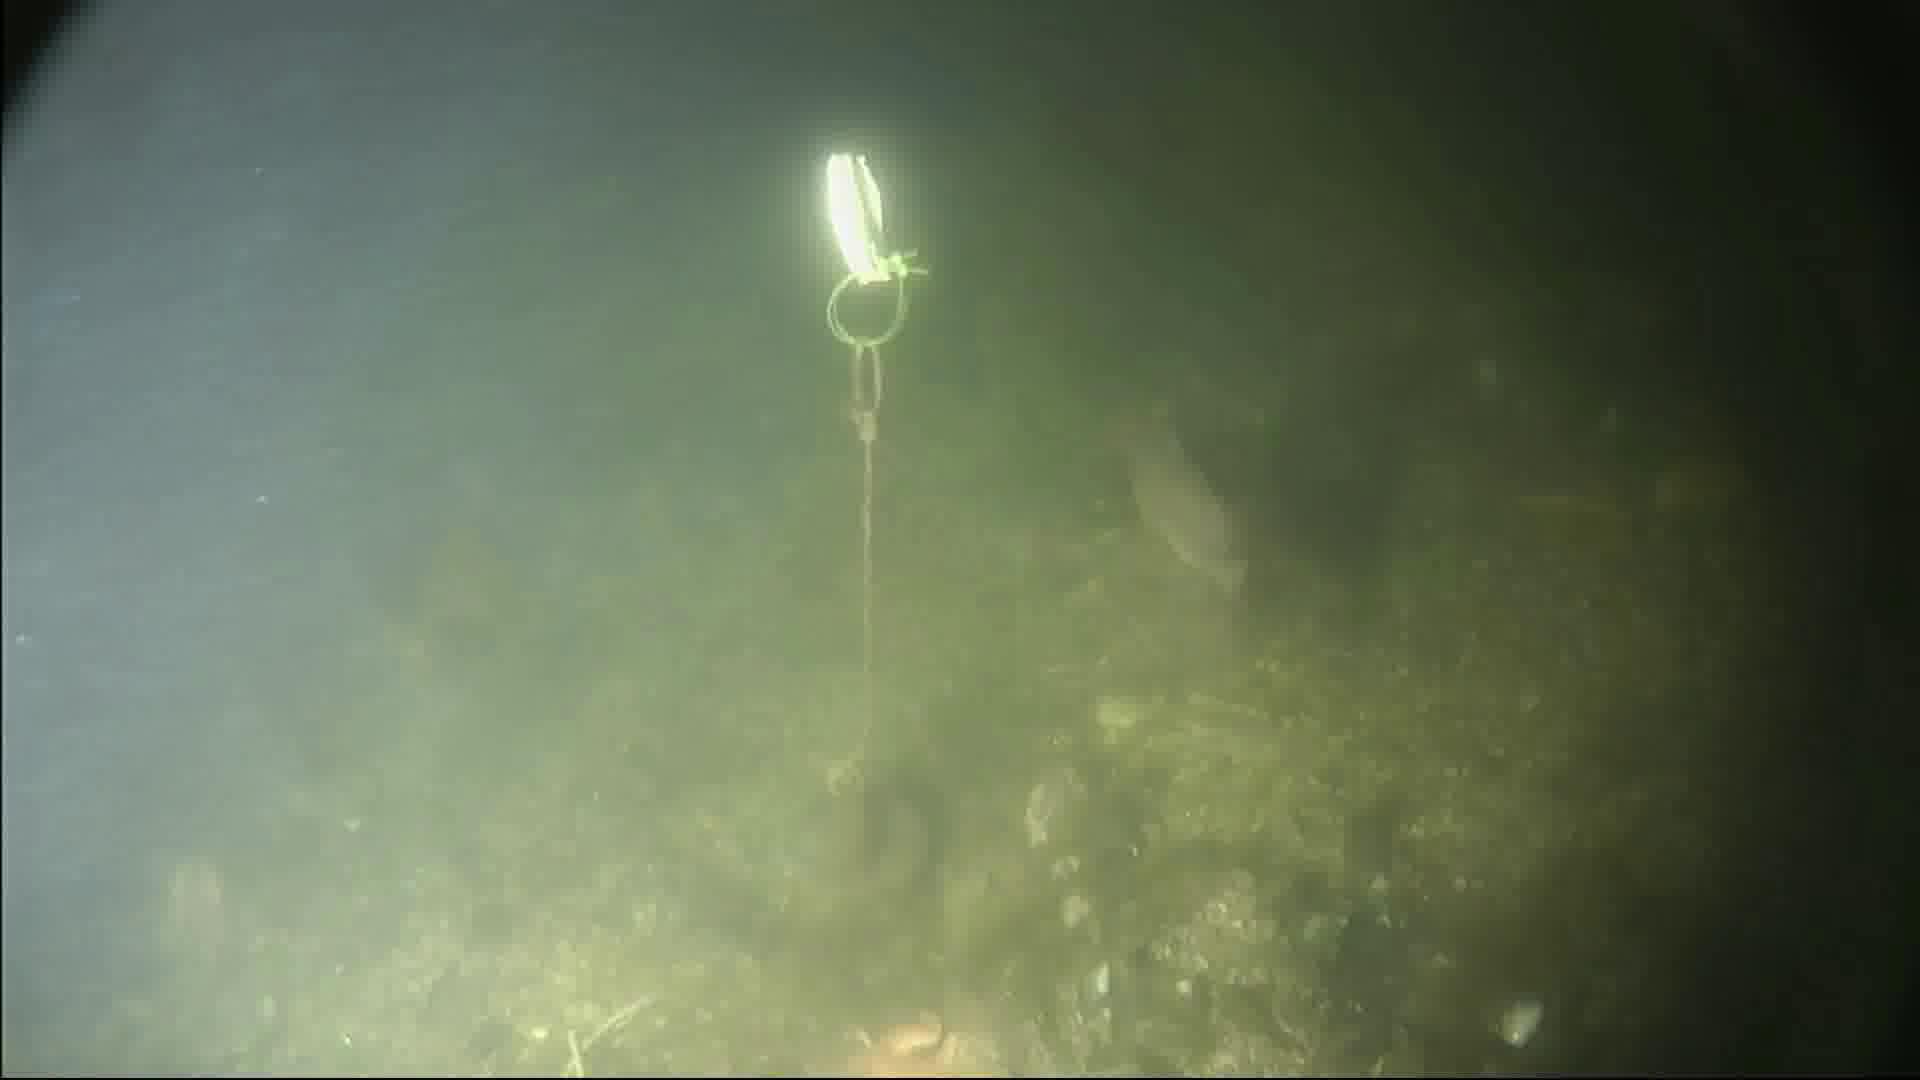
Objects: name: fish
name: starfish